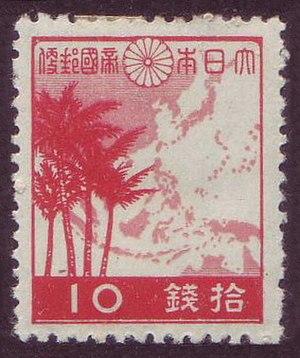
La sphère de coprospérité de la Grande Asie orientale est une tentative engagée lors de l'ère Shōwa pour créer, au bénéfice de l'Empire du Japon, un bloc auto-suffisant de pays asiatiques dirigés par le Japon et ne dépendant pas des pays occidentaux.
La propagande japonaise durant la Seconde Guerre mondiale est conçue pour aider le gouvernement japonais au pouvoir durant cette période. Bon nombre de ses éléments sont la prolongation des éléments de l'expansionnisme du Japon Shōwa d'avant-guerre, comprenant les principes du kokutai, du hakkō ichiu et du bushidō. De nouvelles formes de propagande sont développées pour persuader les pays occupés des avantages de la sphère de coprospérité de la grande Asie orientale, pour saper le moral des troupes américaines, pour contrer les accusations d'atrocités japonaises et présenter au peuple japonais la guerre comme victorieuse. Cela commence avec la seconde guerre sino-japonaise qui aboutit à la Seconde Guerre mondiale. Cette propagande utilise une grande variété de médias pour faire passer ses messages.
Le sentiment antijaponais concerne la xénophobie, particulièrement, la détestation, le grief, le soupçon, l'intimidation, la peur ou l'hostilité envers les Japonais, le Japon ou la culture japonaise. Parfois, le terme japonophobie ou de nippophobie est aussi utilisé.
Le ministère de la Grande Asie orientale était un ministère de l'Empire du Japon qui exista de 1942 à 1945. Il fut créé pour administrer les territoires conquis par le Japon pendant la guerre du Pacifique et coordonner l'établissement et le développement de la sphère de coprospérité de la grande Asie orientale.